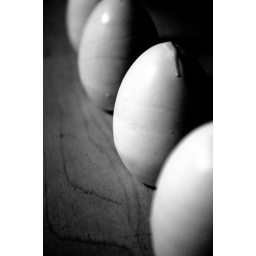
My candle eggs that my Mom gave me. When they melt, it shows the yellow in the middle. :)